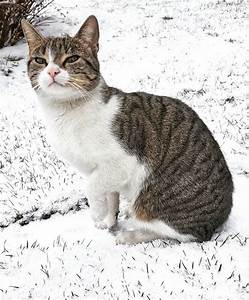
Label: gatto